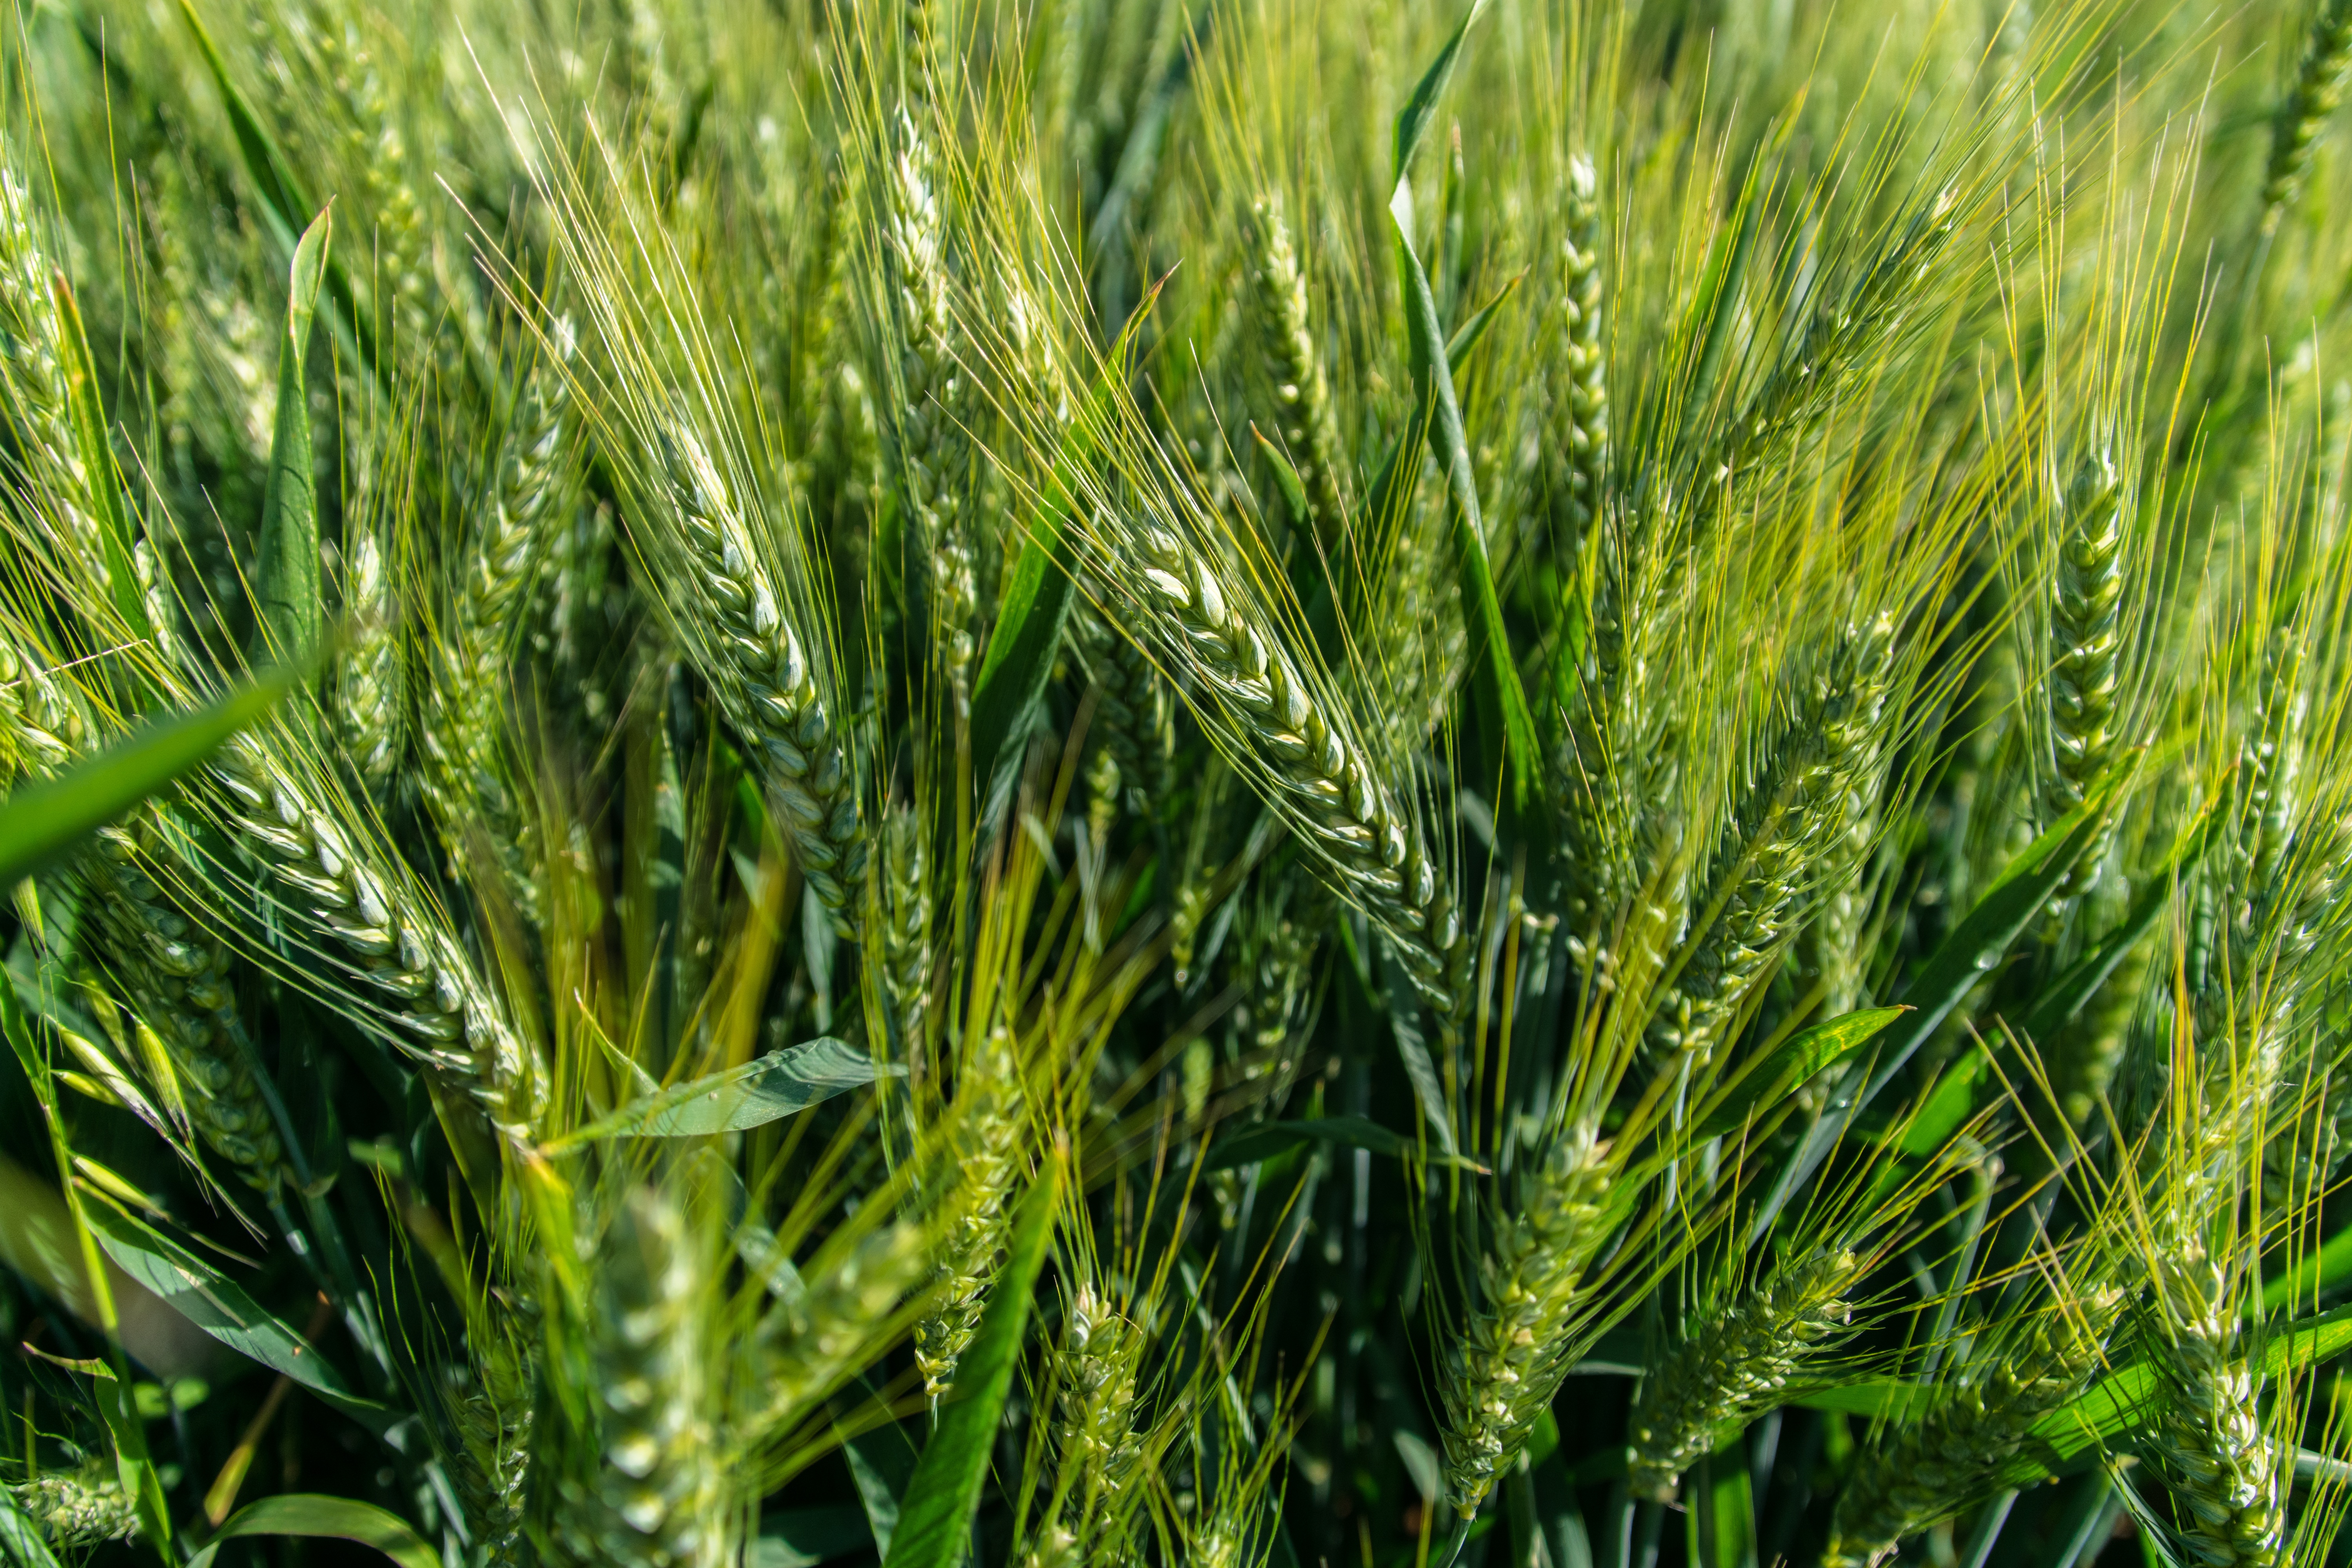
grass, plant, field, lawn, barley, wheat, food, green, harvest, crop, corn, agriculture, cereal, agricultural, rye, cornfield, epi, cereals, reap, flowering plant, triticale, hordeum, grass family, plant stem, land plant, einkorn wheat